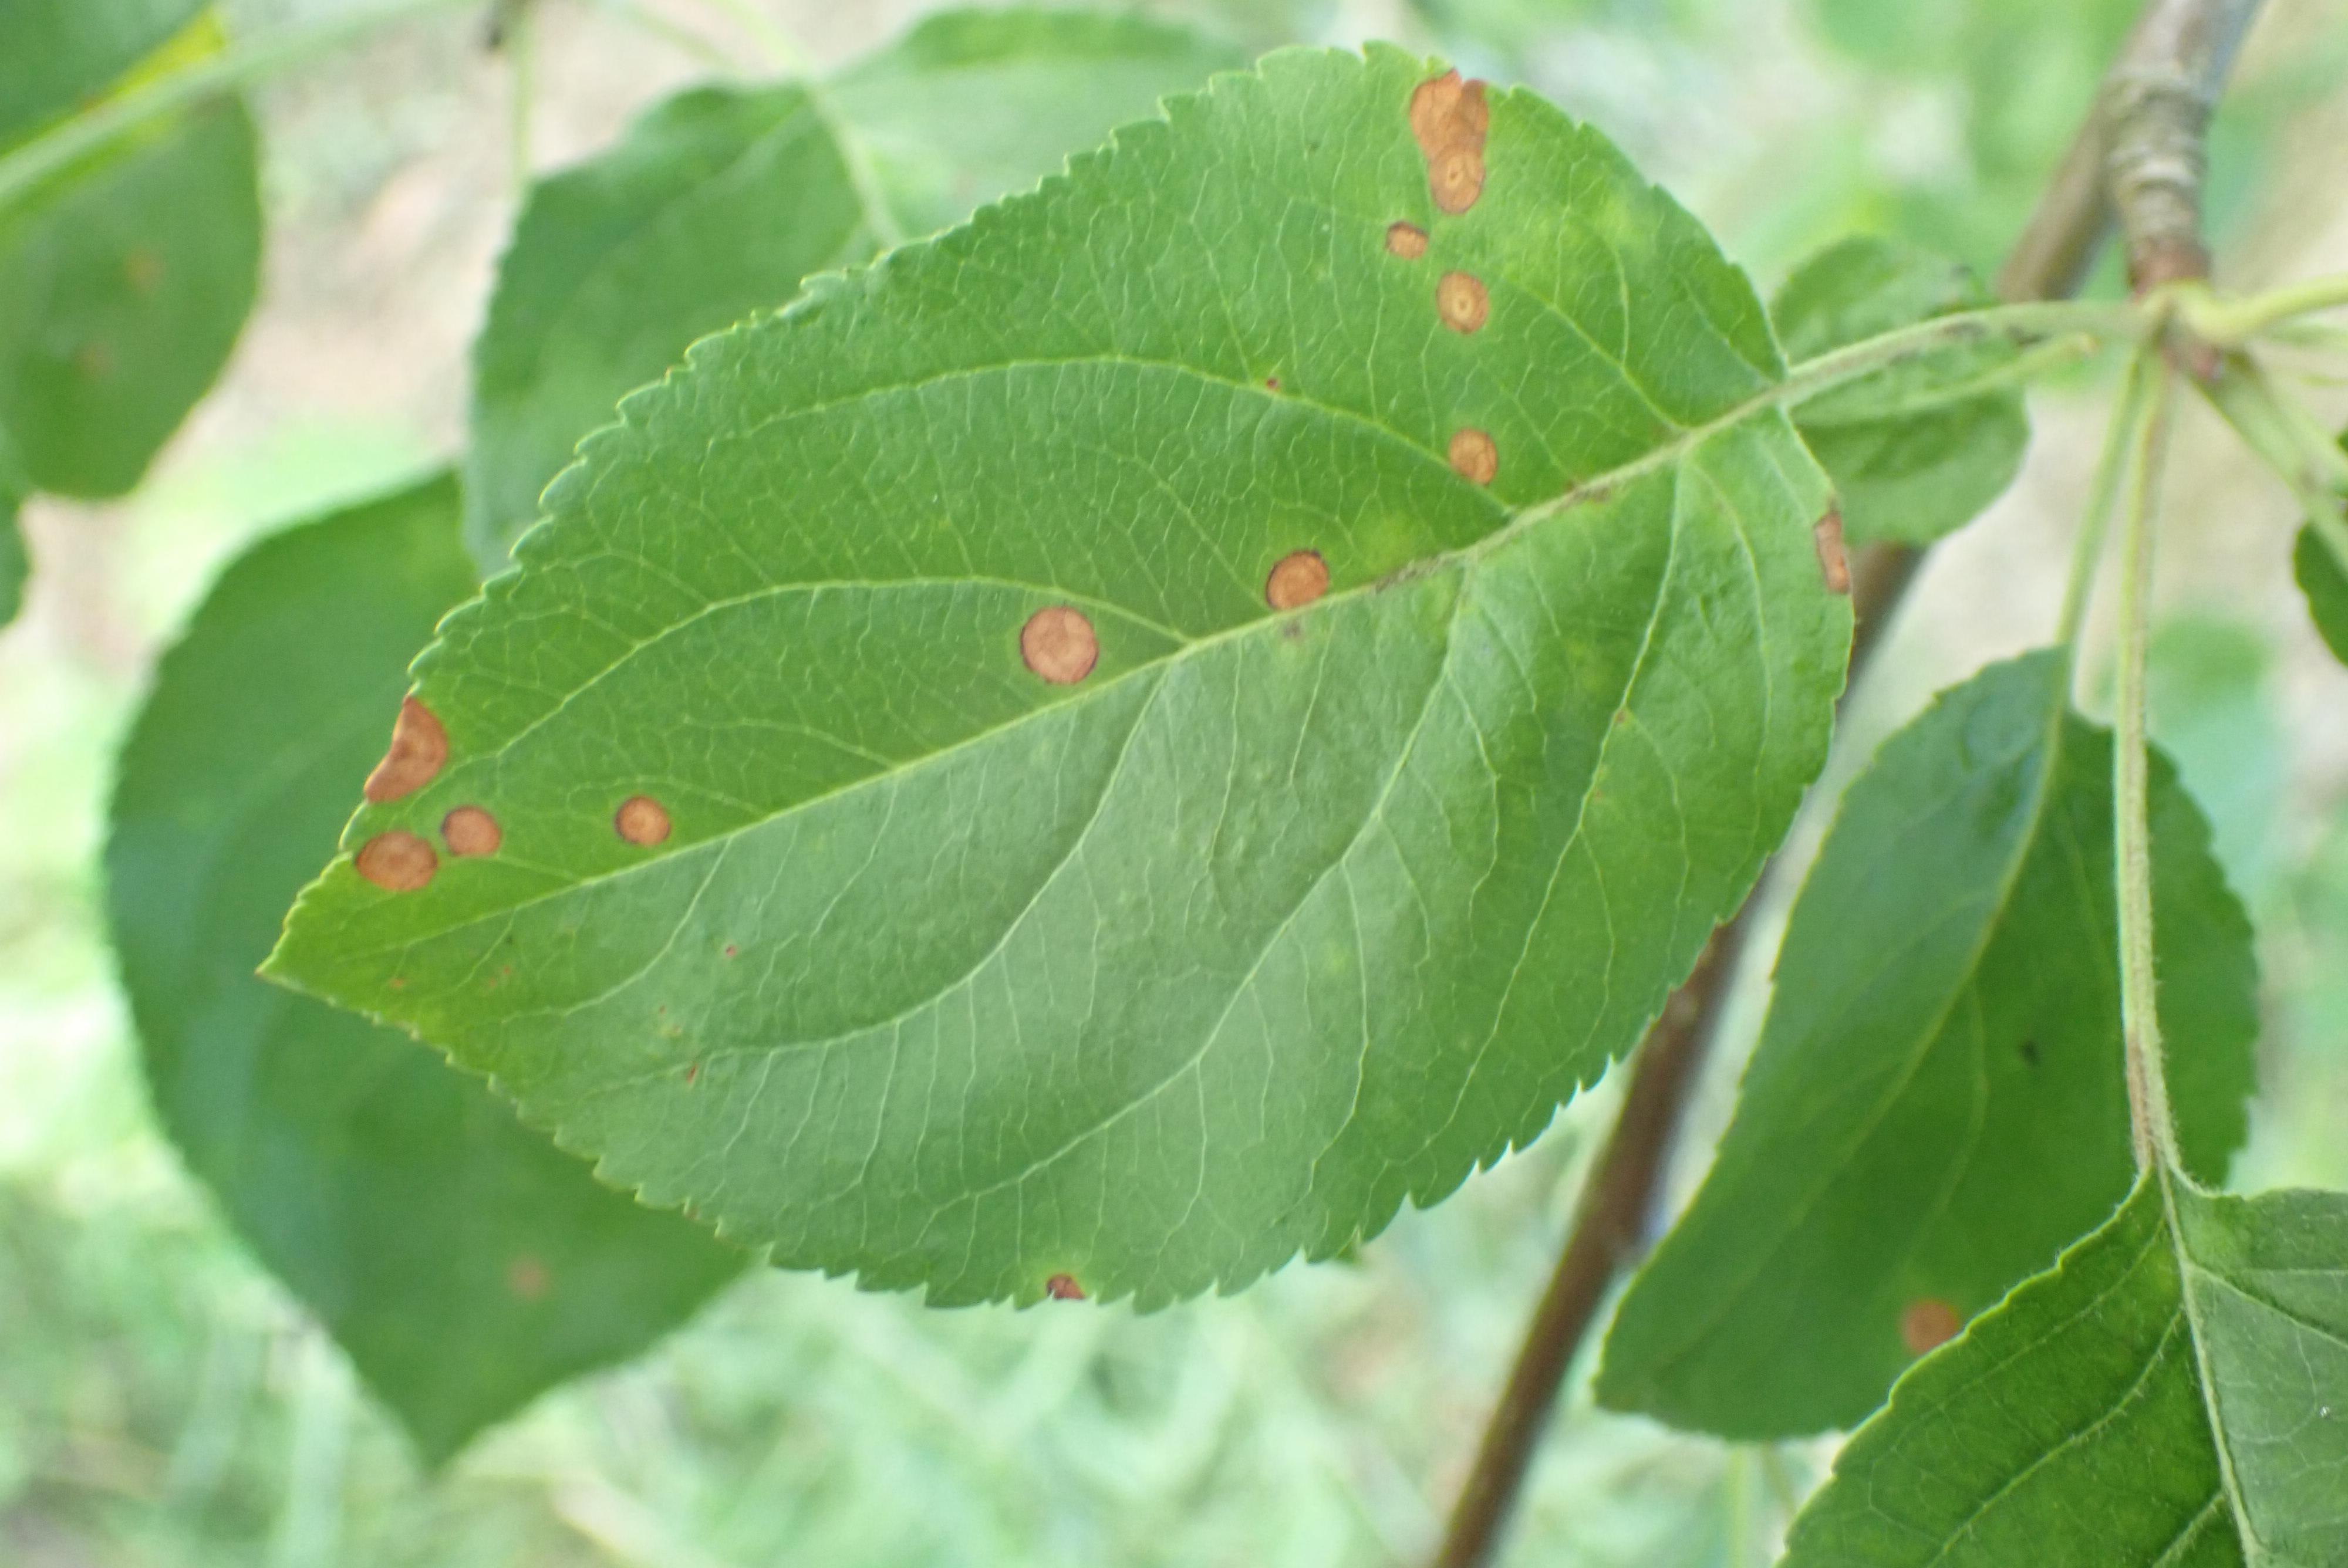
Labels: frog_eye_leaf_spot